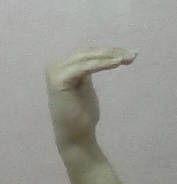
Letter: haa